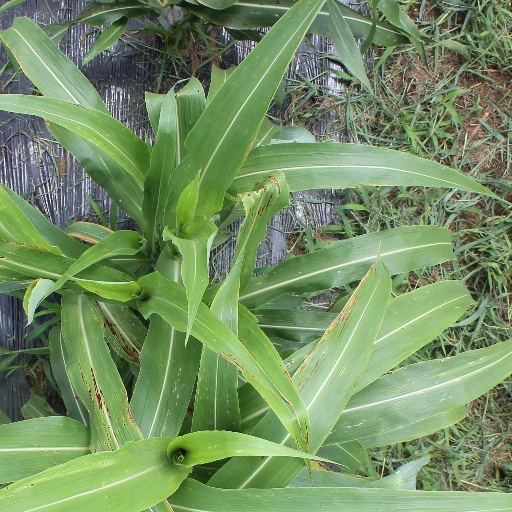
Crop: sorghum